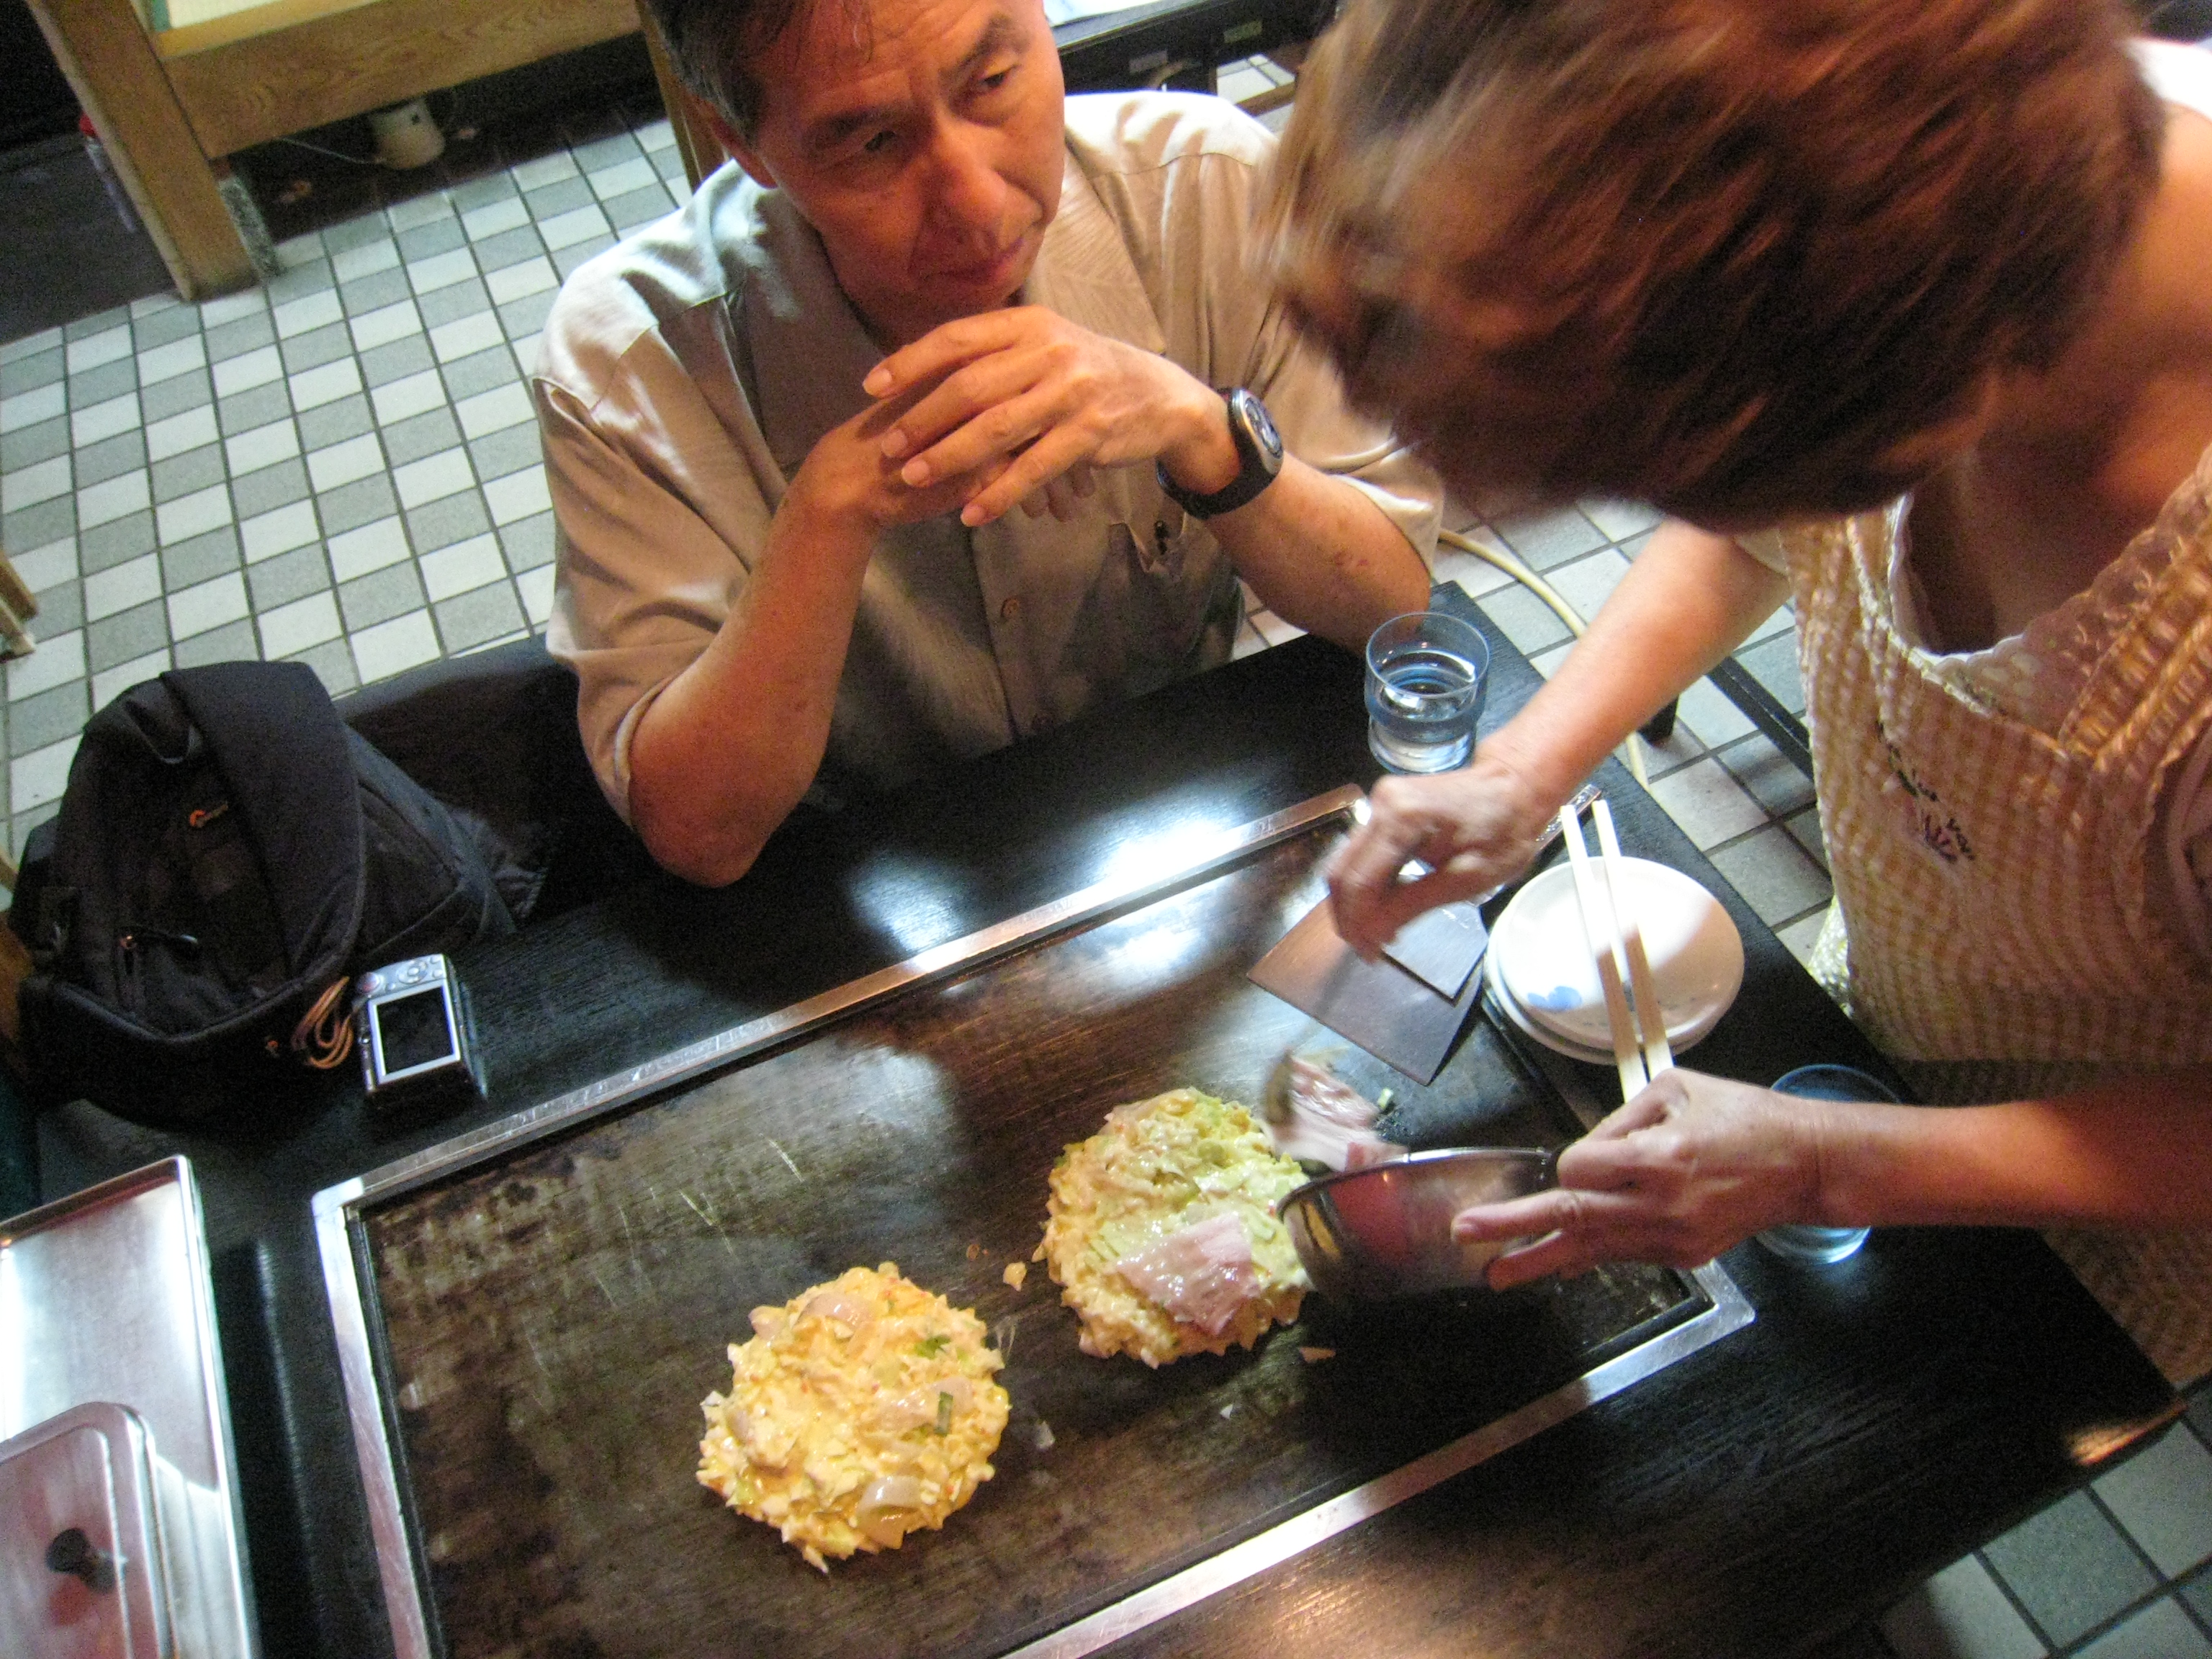
dish, meal, food, cooking, baking, japan, lunch, cuisine, asian food, eating, kyoto, street food, sense, human action